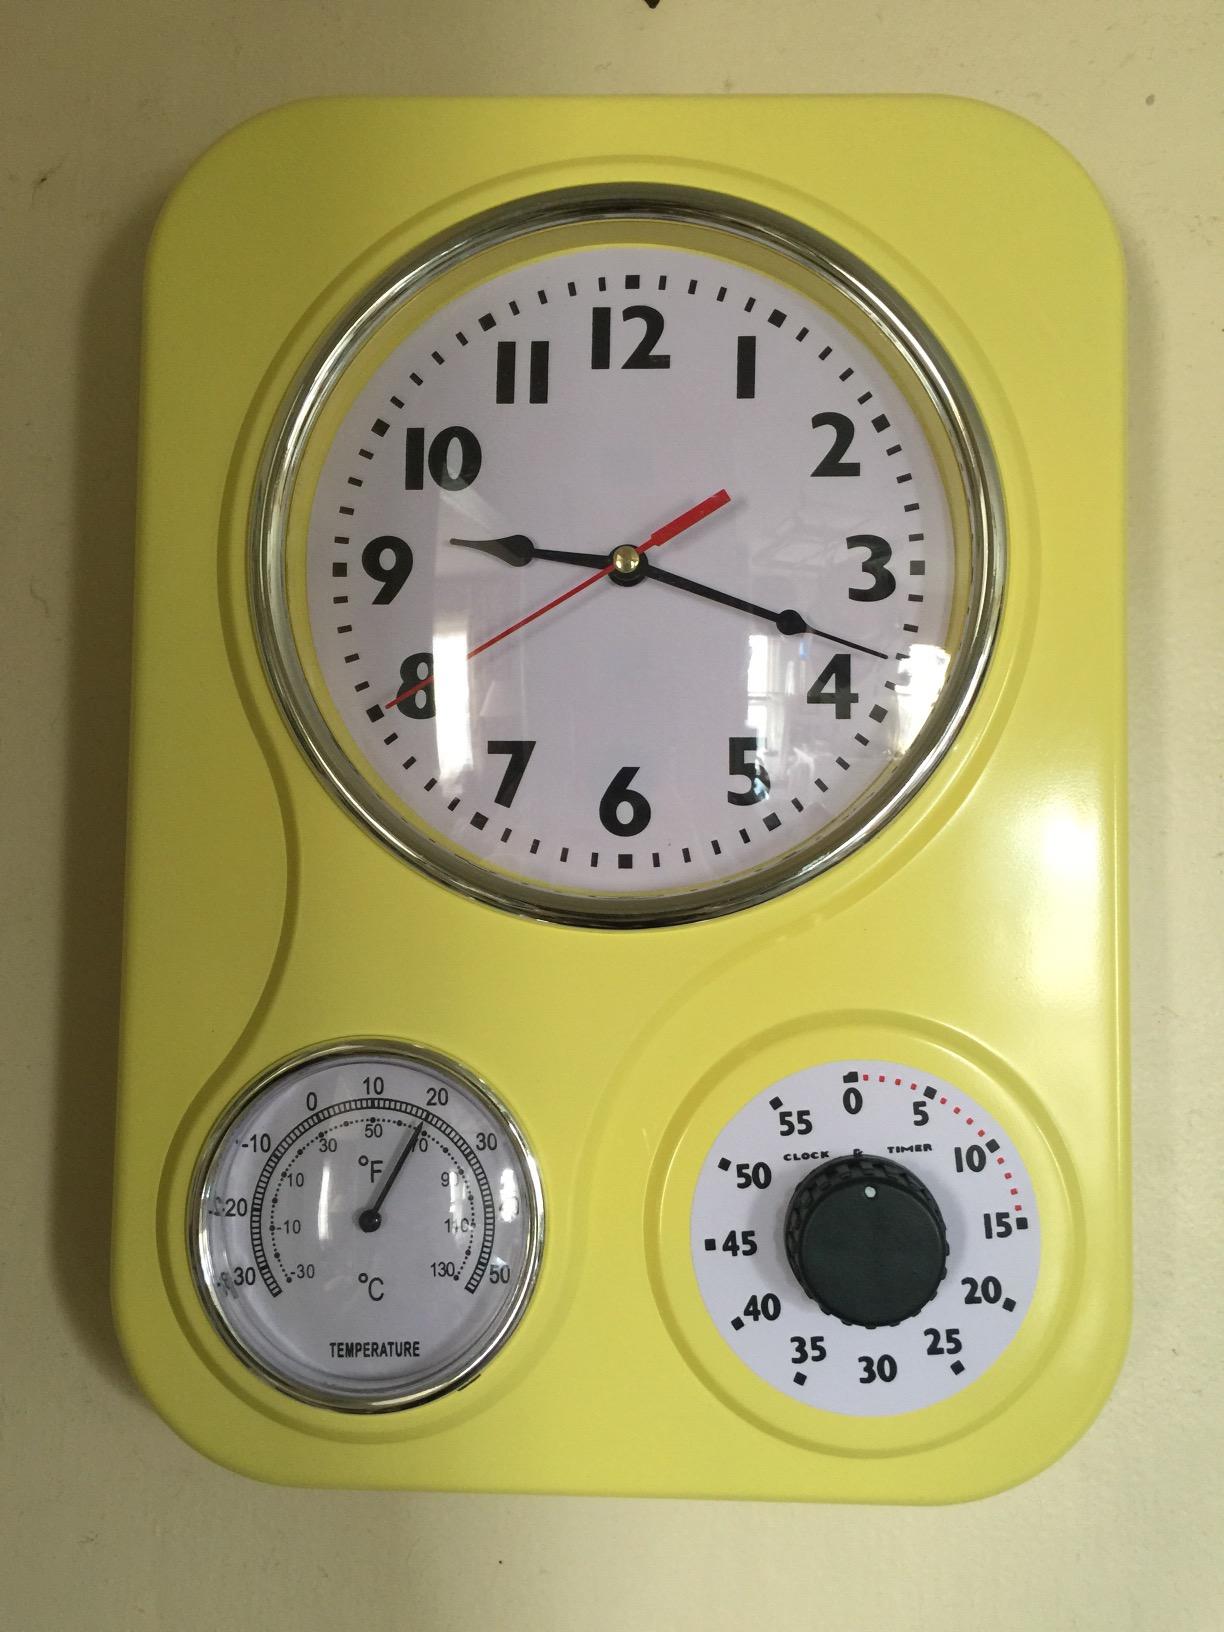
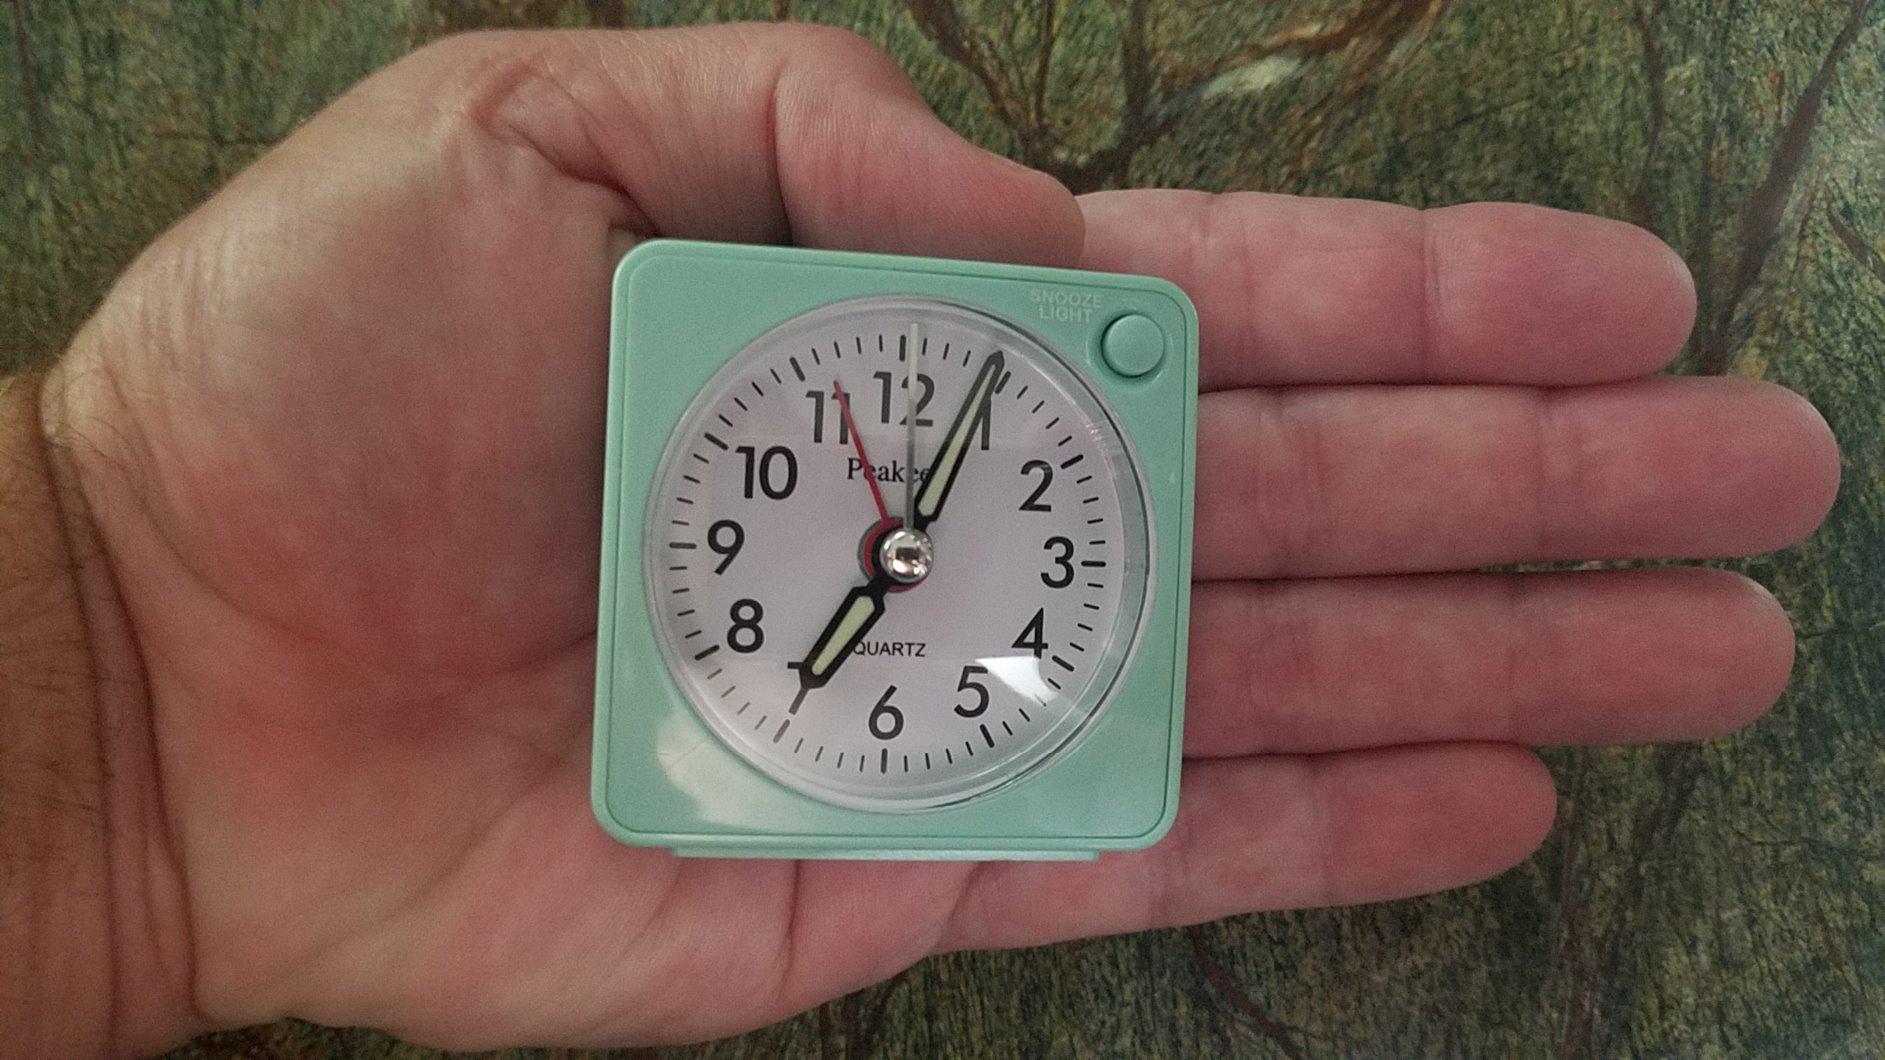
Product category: clock
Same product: no